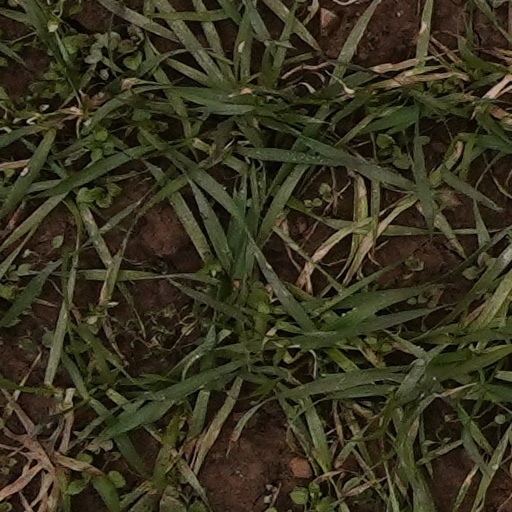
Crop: wheat